Timanthes

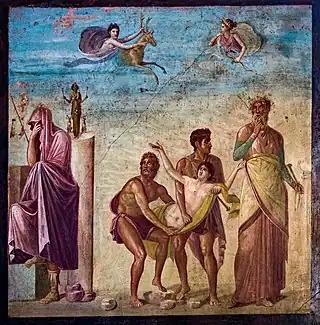
Sacrifice of Iphigenia. Antique fresco from Pompeii

Timanthes of Cythnus was an ancient Greek painter of the fourth century BC. The most celebrated of his works was a picture representing the sacrifice of Iphigenia, in which he finely depicted the emotions of those who took part in the sacrifice; however, despairing of rendering the grief of Agamemnon, he represented him as veiling his face. Zeuxis, Timanthes and Parrhasius were painters who belonged to the Ionian School of painting. The Ionian School flourished during the 4th-century BCE.